Llajua

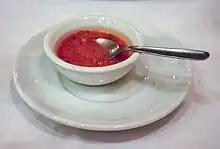
Llajwa

Llajua or llajwa is a Bolivian chili sauce prepared from "locotos" ("Capsicum pubescens") hot chili peppers, and tomatoes; sometimes onions are added to the mix. One or two seasoning herbs could be added, depending on the region and taste: quillquiña (Bolivian coriander) in Cochabamba and wakataya in the Altiplano and other valleys of Bolivia. Llajua is also made and consumed in Northwest Argentina due to its close proximity to Bolivia. It is preferably prepared on a grinding stone called a batán, which can be found in most Bolivian households of Cochabamba and Altiplano. In the absence of a batan, it can be prepared in a blender.